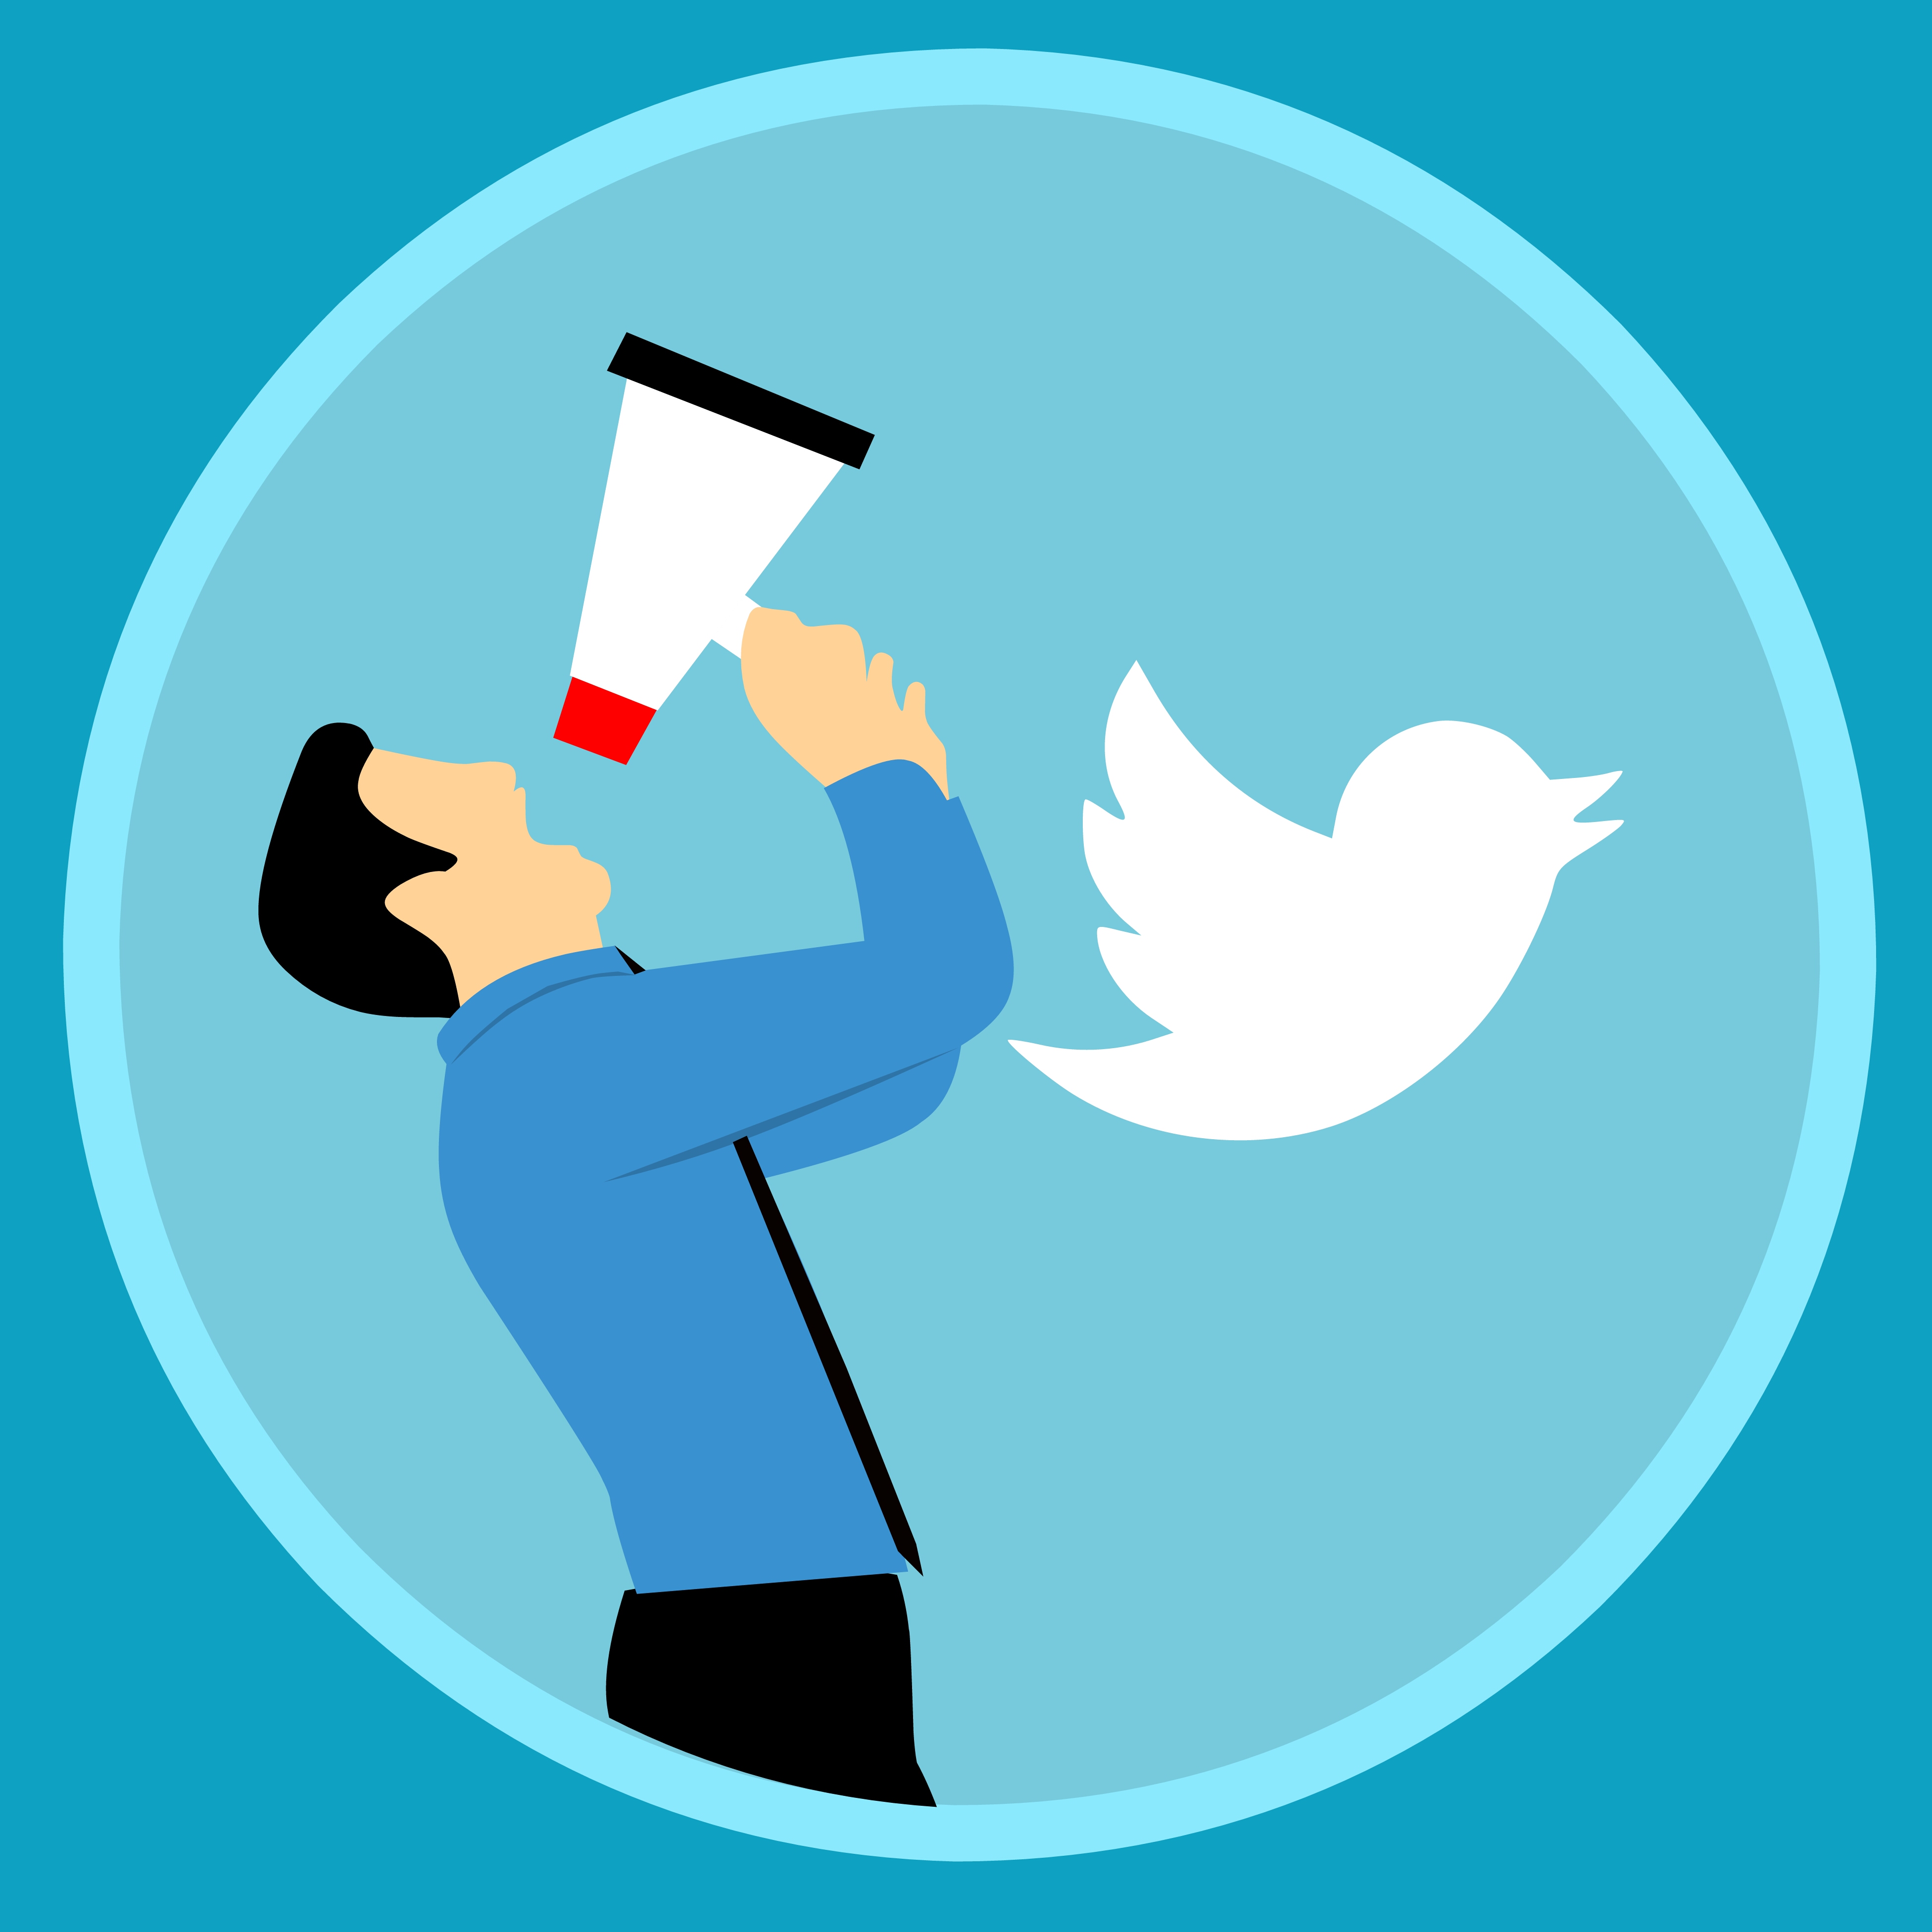
advertise, facebook, account, marketing, megaphone, ads, app, application, business, communication, connect, create, icon, internet, manager, media, message, network, online, sign, social, symbol, tech, technology, website, blue, font, line, human behavior, wing, graphics, illustration, sports equipment, clip art, computer wallpaper, art, joint